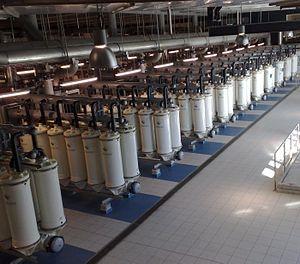
Unités d'ultra-filtration pour le traitement de potabilisation de l'eau dans le hall de traitement d'une usine française
L'ultrafiltration est une méthode de séparation membranaire, qui ne se distingue de la microfiltration ou de la nanofiltration que par la taille des particules en suspension ou en solution qui peuvent passer à travers. Pour l'ultrafiltration cette taille est entre 1 et 100 nanomètre ; cette taille est trop petite pour les bactéries, levures et la plupart des virus. En pratique, l'ultrafiltration est majoritairement utilisée pour séparer des matières dissoutes alors que la microfiltration est majoritairement utilisée pour séparer des particules en suspension.